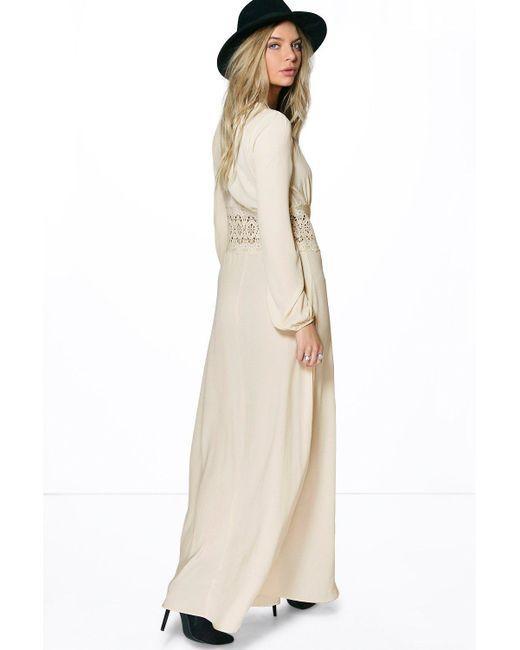
Langes Frauenkleid Milchfarbe bedeckt den ganzen Körper mit langen Ärmeln